Dashi
Also known as:
ar - Arabic: داشي
ca - Catalan: Dashi
ceb - Cebuano: Dashi
cs - Czech: Daši
da - Danish: Dashi
de - German: Dashi
el - Greek: Ντάσι
en-simple - Simple English: Dashi
eo - Esperanto: Daŝio
es - Spanish: Dashi
eu - Basque: Dashi
fa - Persian: داشی
fi - Finnish: Dashi
fr - French: Dashi
he - Hebrew: דאשי
hu - Hungarian: Dasi
hy - Armenian: Դասի
id - Indonesian: Dashi
it - Italian: Dashi
ja - Japanese: 出汁
jv - Javanese: Dashi
ko - Korean: 다시
mk - Macedonian: Даси
ms - Malay: Dashi
nb - Norwegian Bokmål: Dashi
nl - Dutch: Dashi
pl - Polish: Dashi
pt - Portuguese: Dashi
ru - Russian: Даси
sl - Slovenian: Daši
sv - Swedish: Dashi
th - Thai: ดาชิ
tr - Turkish: Daşi
uk - Ukrainian: Дасі
vi - Vietnamese: Dashi
yue - Cantonese: 日式上湯
zh - Chinese: 出汁
Category: stock (stock)
Cuisine: Japanese
Associated cuisines: Japanese
Area: Japan
Countries: Japan
Region: Eastern Asia

The dish is a family of stocks used in Japanese cuisine. It is the base for clear broth soup, noodle broth soup, and many simmering liquids to accentuate the savory flavor known as umami.

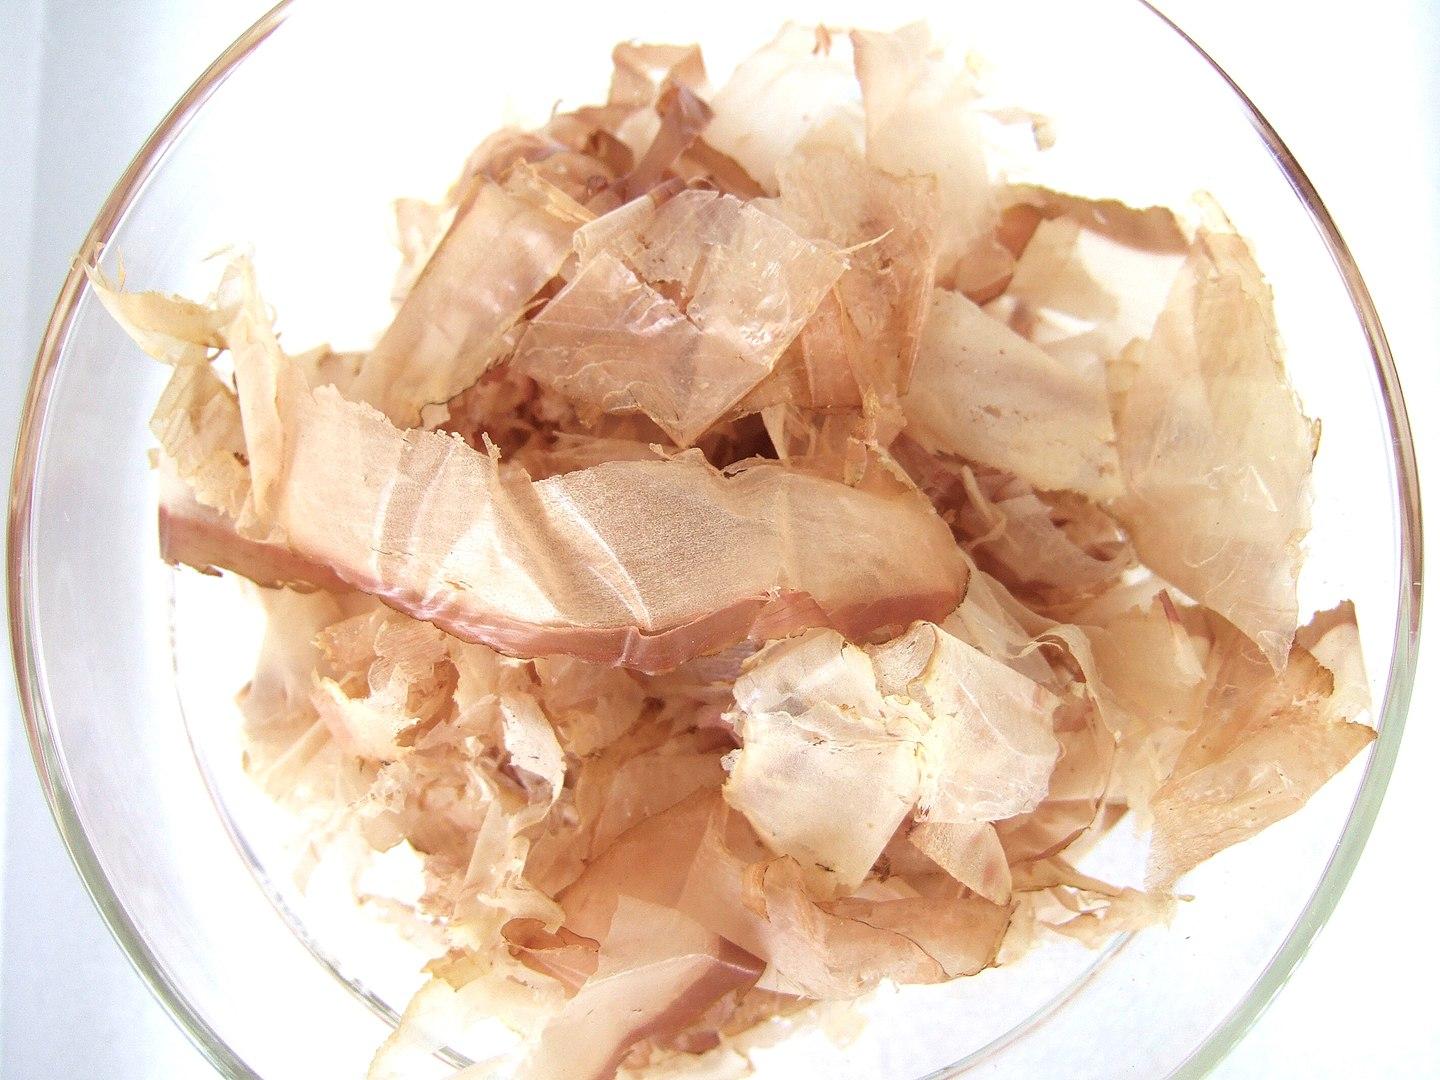
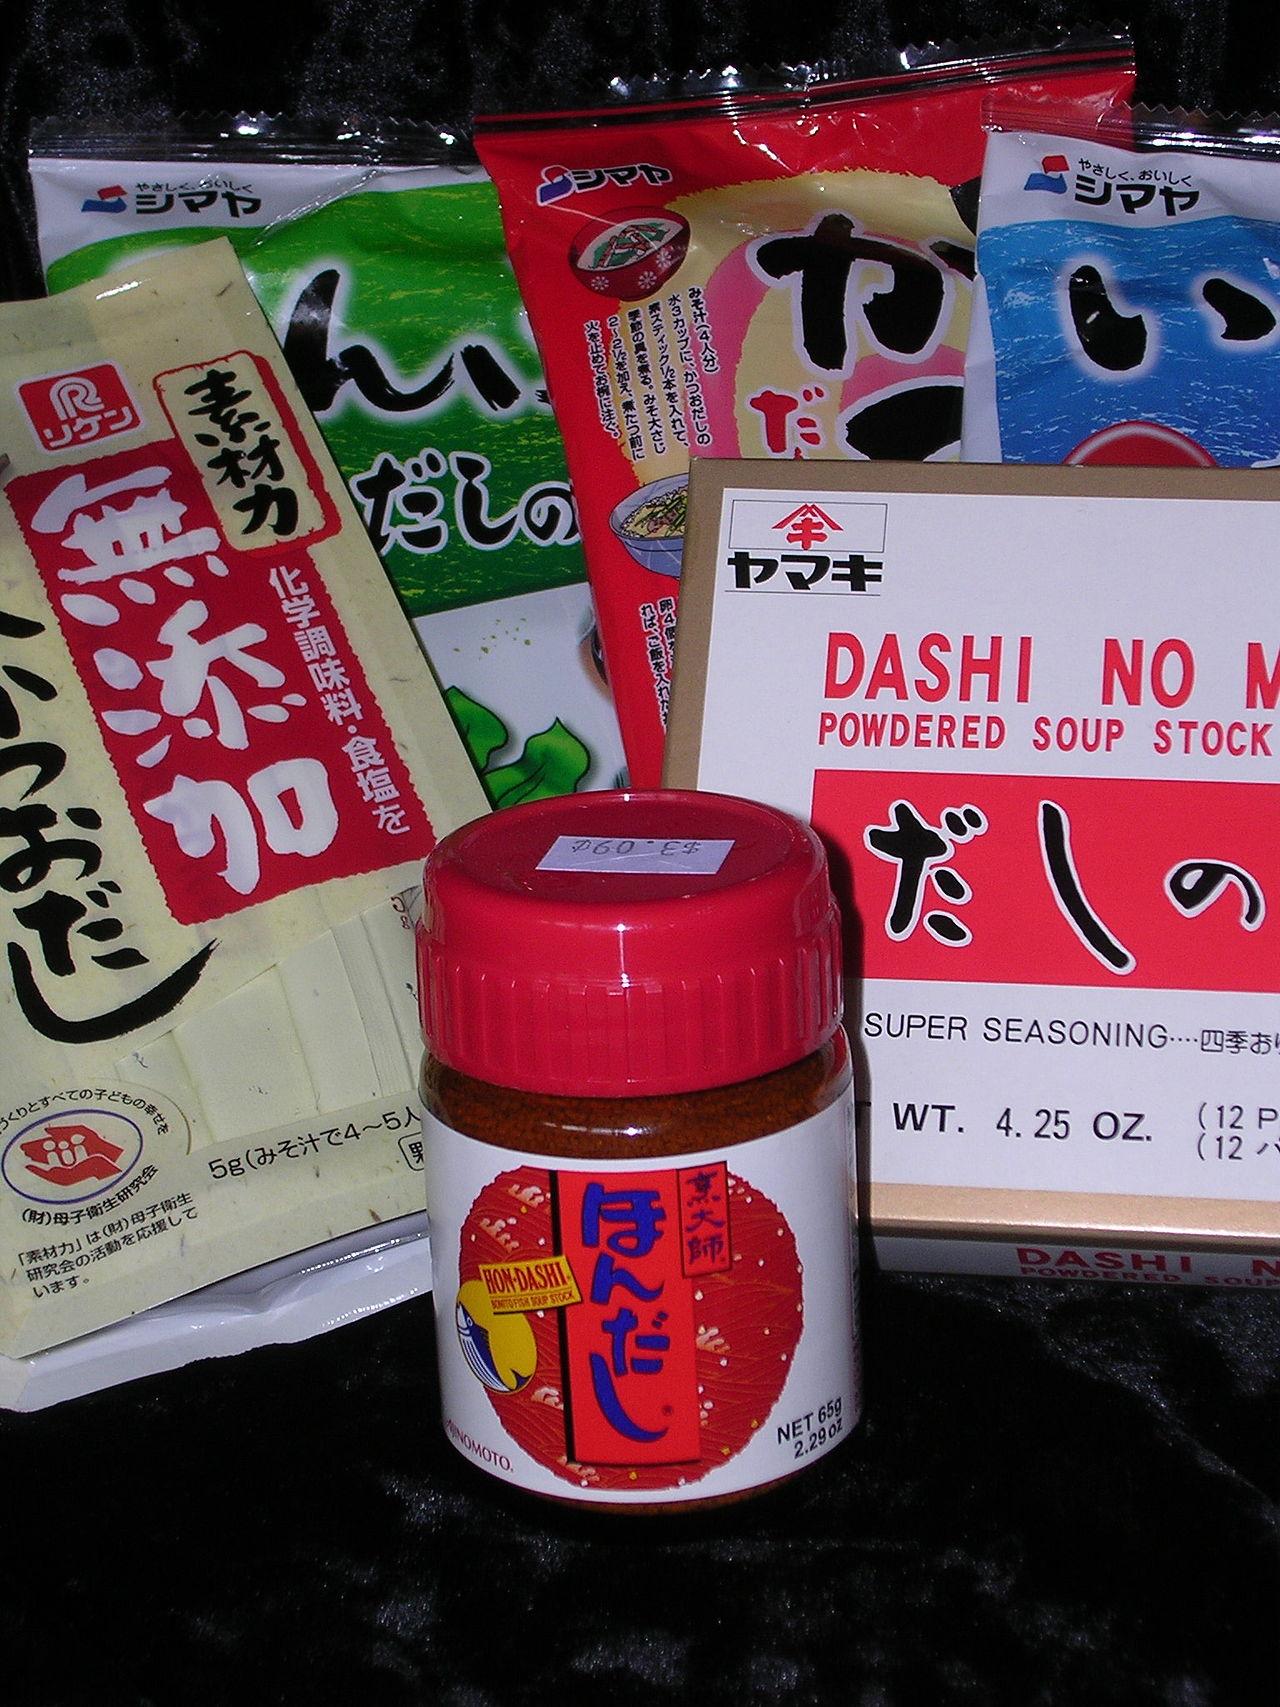